Pavel Landovský

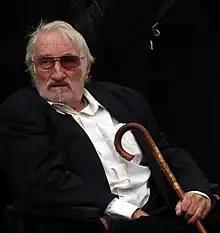
Pavel Landovský, 2011

Pavel Landovský (11 September 1936 – 10 October 2014), nicknamed Lanďák, was a Czech actor, playwright, and director. He was a prominent dissident under the communist regime of former Czechoslovakia.